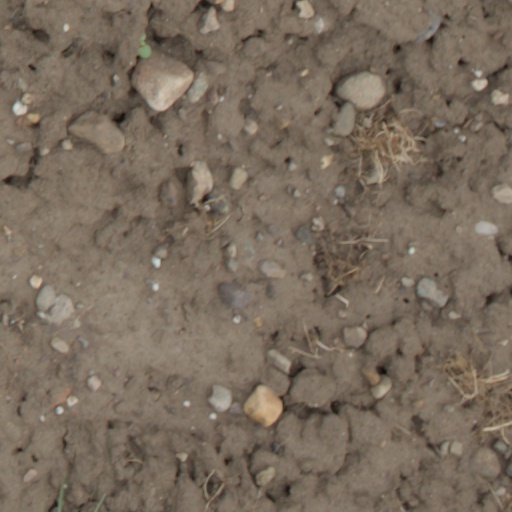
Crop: wheat